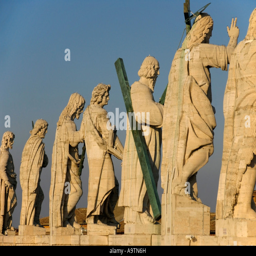
statues of builder and the apostles